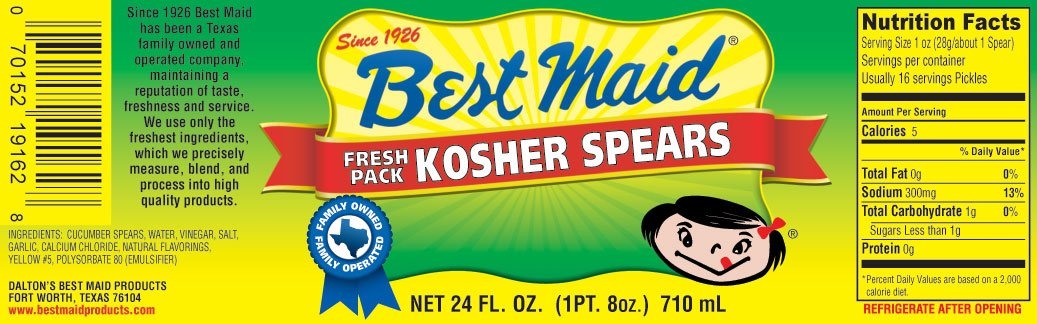
Item Name: Best Maid Kosher Spears 24 Oz (Pack of 2)
Value: 48.0
Unit: Ounce

Price: 4.585